Polish–Russian War (1609–1618)

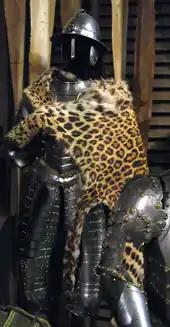
Polish cavalry armour from the 16th or 17th century

In late 1600, a Polish diplomatic mission led by Chancellor Lew Sapieha with Eliasz Pielgrzymowski and Stanisław Warszycki arrived in Moscow and proposed an alliance between the Commonwealth and Russia, which would include a future personal union. They proposed that after one monarch's death without heirs, the other would become the ruler of both countries. However, Tsar Godunov declined the union proposal and settled on extending the Treaty of Jam Zapolski, which ended the Lithuanian wars of the 16th century, by 22 years (to 1622).